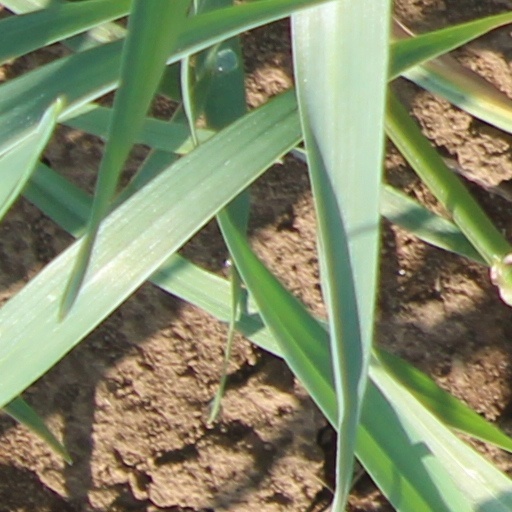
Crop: wheat